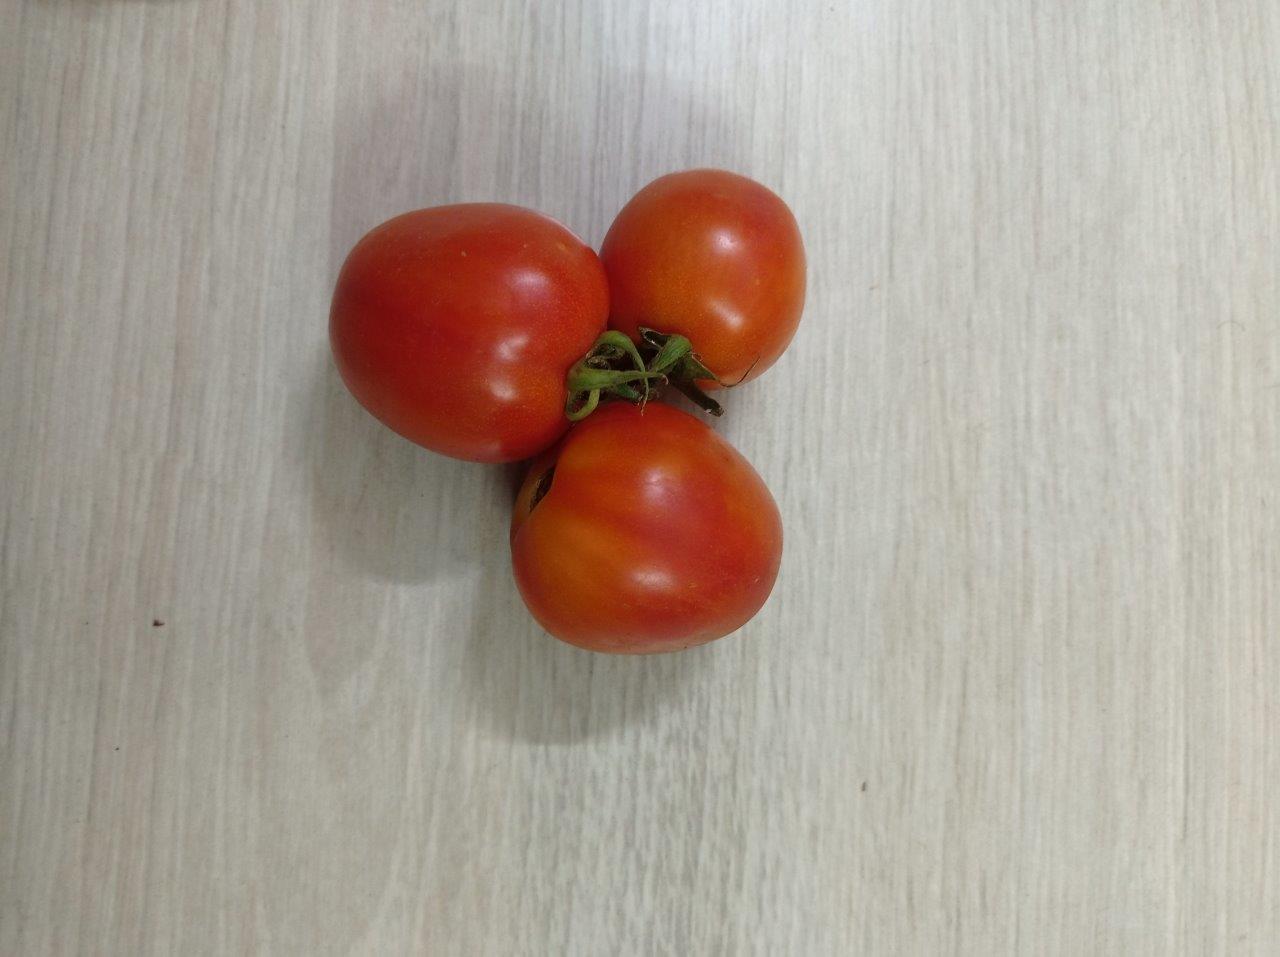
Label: Fresh